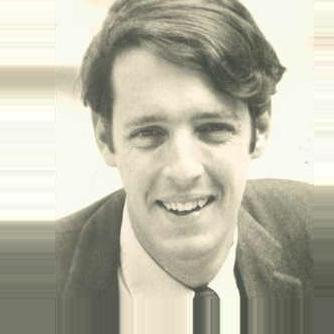
Age: 26